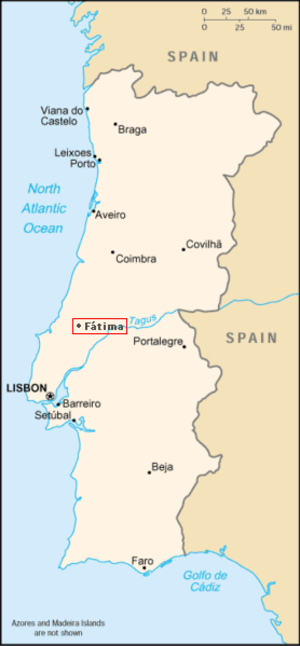
Les apparitions de Notre-Dame de Fátima désignent les six apparitions mariales de la Vierge Marie telles qu'elles ont eu lieu à Fátima, petit village du centre du Portugal, à six reprises au cours de l'année 1917 à trois enfants bergers. Ces apparitions, dont les messages prophétiques portent sur la prière et les fins dernières, ont d'abord été l'objet de méfiance, aussi bien de la part des autorités civiles que des autorités religieuses. Le « miracle du soleil », qui clôture le cycle des apparitions sera l'objet d'une vive émotion parmi la foule de 70 000 personnes rassemblées, et sera l'objet de nombreuses polémiques et publications.
Le Miracle du soleil, ou la danse du soleil, est le nom donné au phénomène céleste qui a été observé le 13 octobre 1917 à Fátima à midi, dans le cadre des apparitions mariales de Fátima par 40 000 à 50 000 personnes, pendant environ 10 minutes à Cova da Iria, près de Fátima, au Portugal. Trois mois plus tôt, la date et le lieu de ce miracle avaient été annoncés par les pastoureaux de Fátima, sans connaître pour autant sa nature même. Ce phénomène, couvert par la presse et même un photographe professionnel a donné lieu à de multiples articles de journaux durant des semaines.